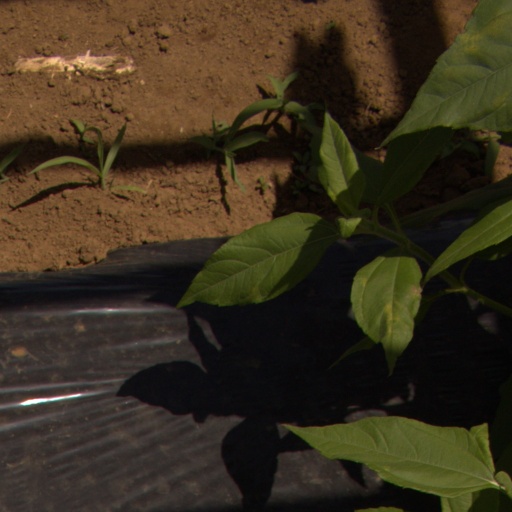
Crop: Jerusalem artichoke